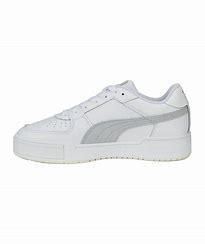
Brand: Puma
Model: Ca Pro